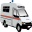
Label: ambulance